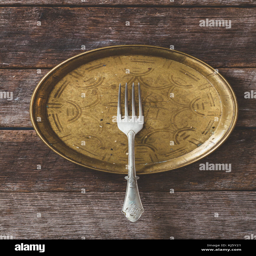
empty old plate and fork on the wooden background